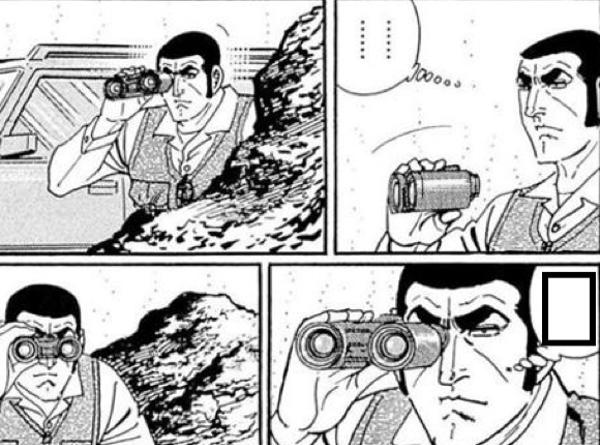
回答: あ・・・両目で見るのか・・・